Pig

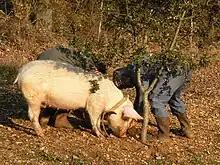
A trained pig using its sensitive nose to assist the search for wild truffles in France

Pig behaviour is intermediate between that of other artiodactyls and of carnivores. Pigs seek out the company of other pigs and often huddle to maintain physical contact, but they do not naturally form large herds. They live in groups of about 8–10 adult sows, some young individuals, and some single males. Pigs confined in a simplified, crowded, or uncomfortable environment may resort to tail-biting; farmers sometimes dock the tails of pigs to prevent the problem, or may enrich the environment with toys or other objects to reduce the risk.